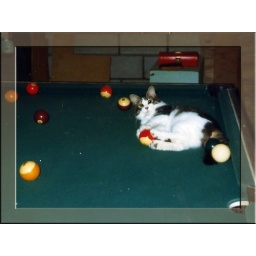
Mitzi on pool table photo made with a mirror framed effect in Photoshop